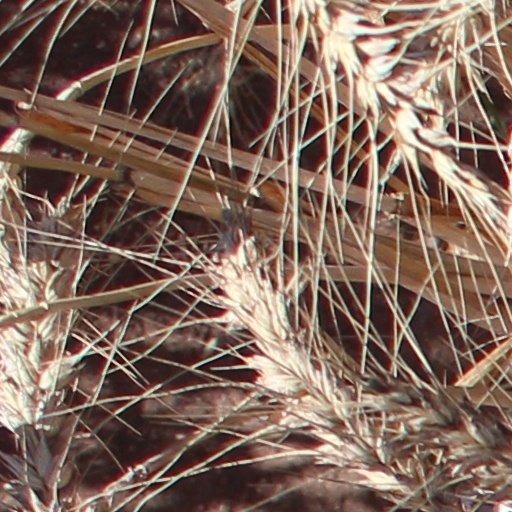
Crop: wheat